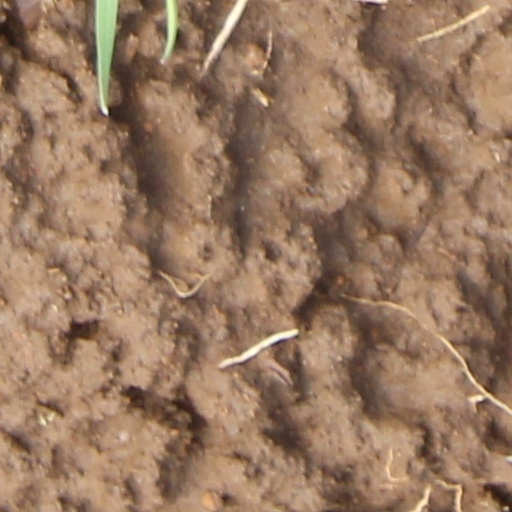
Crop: wheat